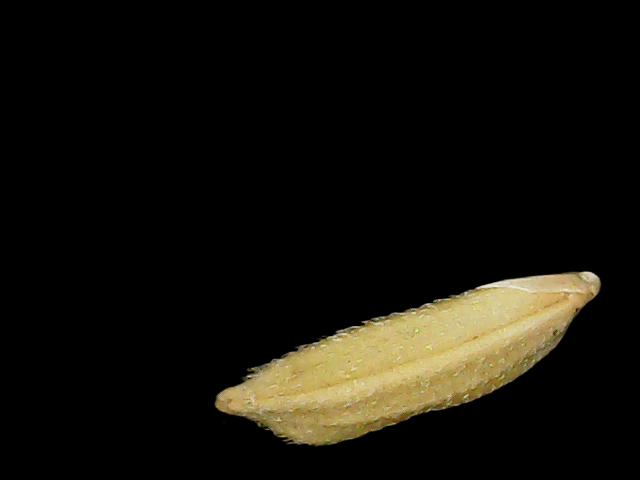
Rice variety: Binadhan17